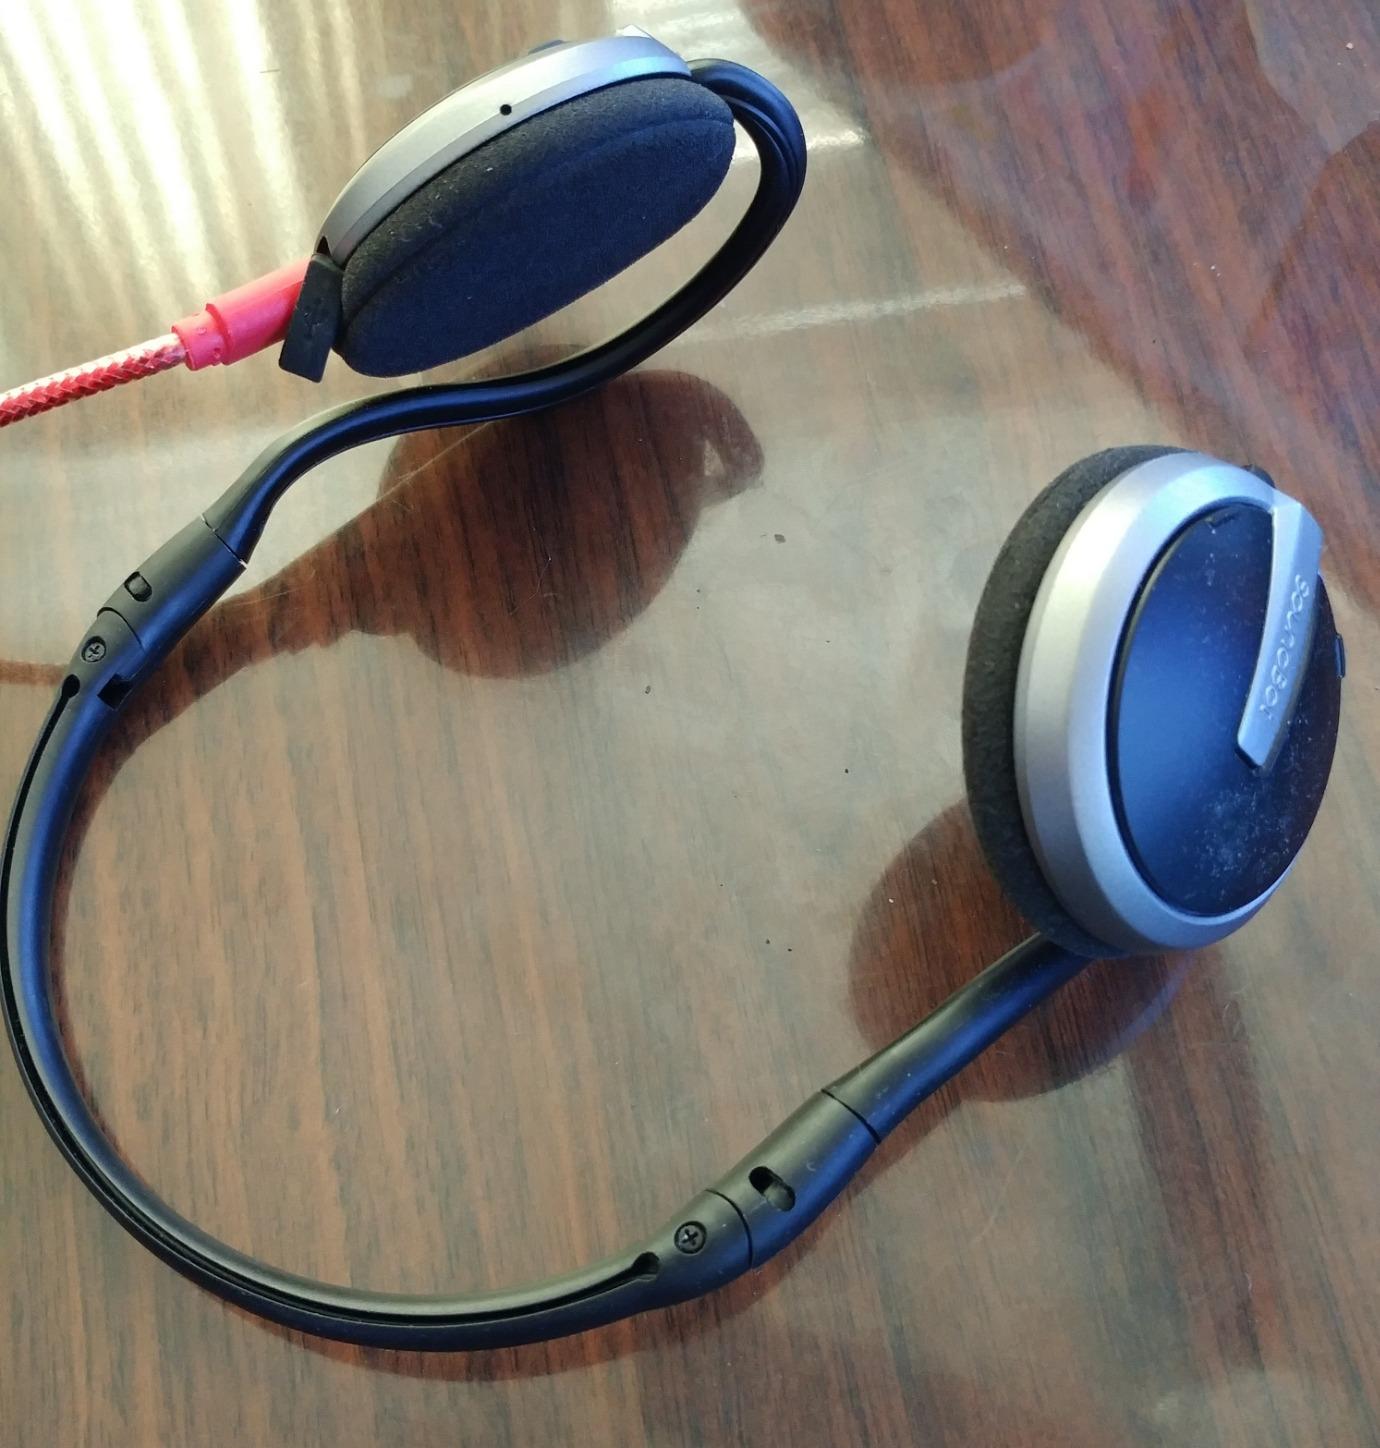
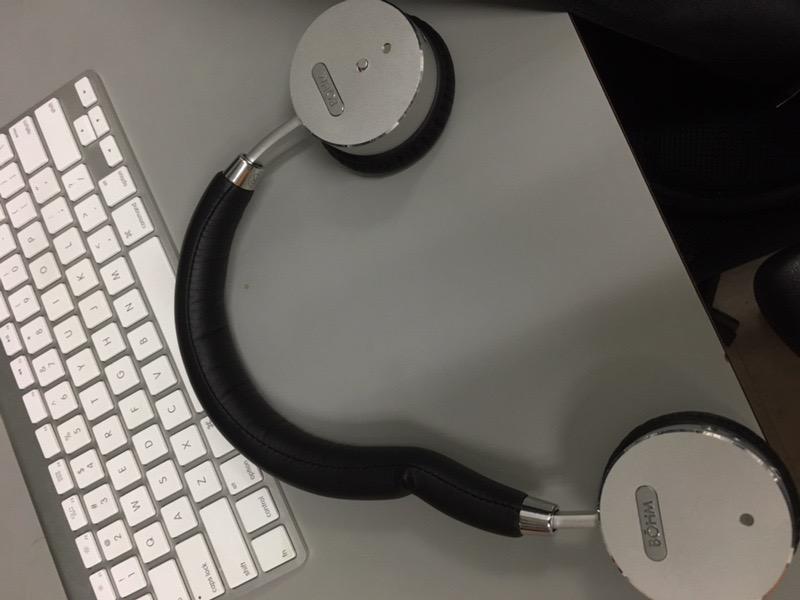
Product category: headphones
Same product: no